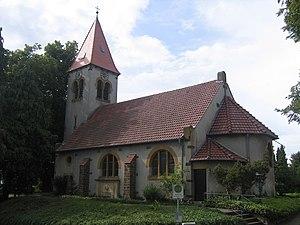
Église à Rödinghausen-Bieren, arrondissement de Herford, Rhénanie-du-Nord-Westphalie, Allemagne. العربية